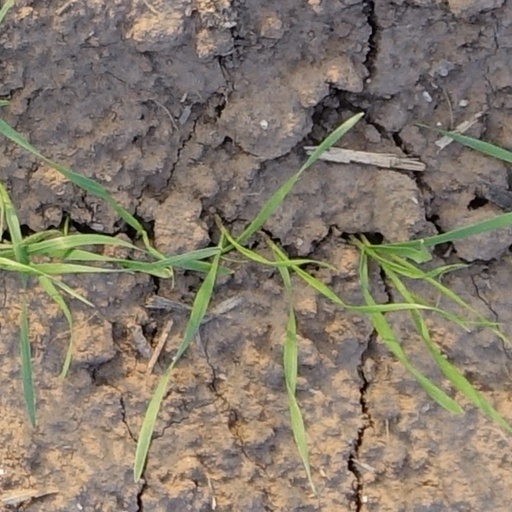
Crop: wheat